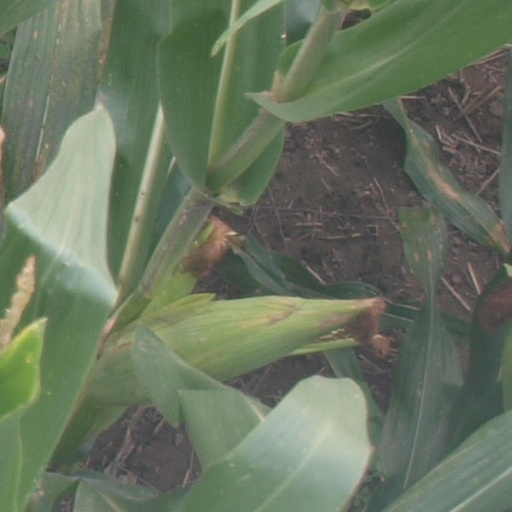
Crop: maize; corn